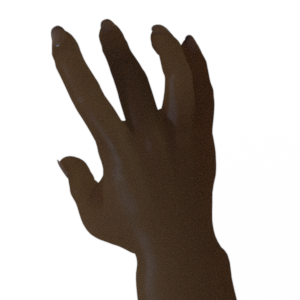
Label: paper